M48 Patton

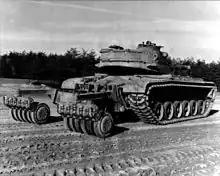
The Ensure 202 expendable tank-mounted mine roller was tried in Vietnam on the M48 tank.

M47s and M48s were used in tank warfare by the Pakistan Army against the Indian Army's Soviet T-55s, British Centurions and US M4 Sherman tanks in both the Indo-Pakistani War of 1965 as well as the following war in 1971 with at least some good results. During Operation Grand Slam Pakistani tank forces, composed mainly of M47 and M48 Patton tanks, thrust through the Indian defense-lines very quickly and swiftly defeated Indian Army armored counterattacks. At the Battle of Chumb, India's only tank battalion in the region was wiped out.